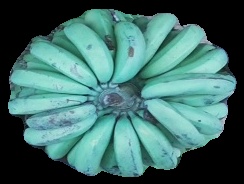
Variety: pachbale
Grade: grade2